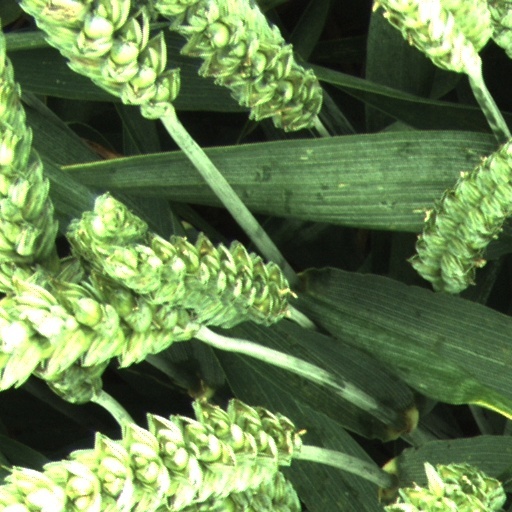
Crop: wheat